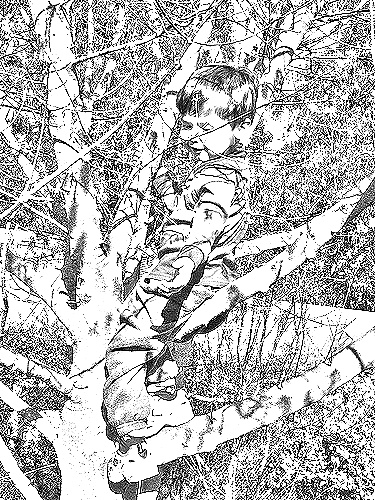
Portrait style: Sketch Portrait